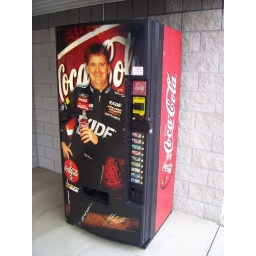
A Nascar-themed Coca Cola machine featuring driver Jeff Burton. Located at a car wash in Marion, Ohio.